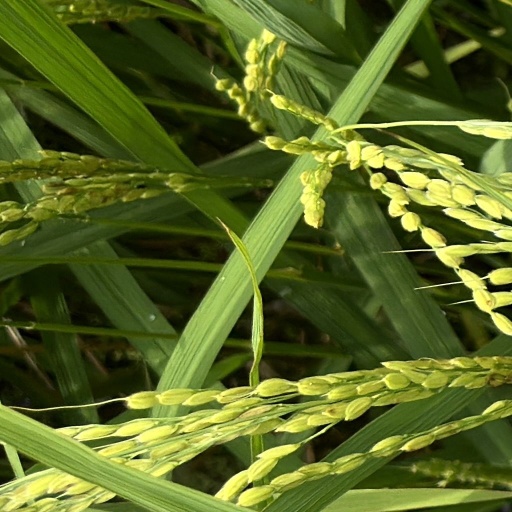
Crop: rice